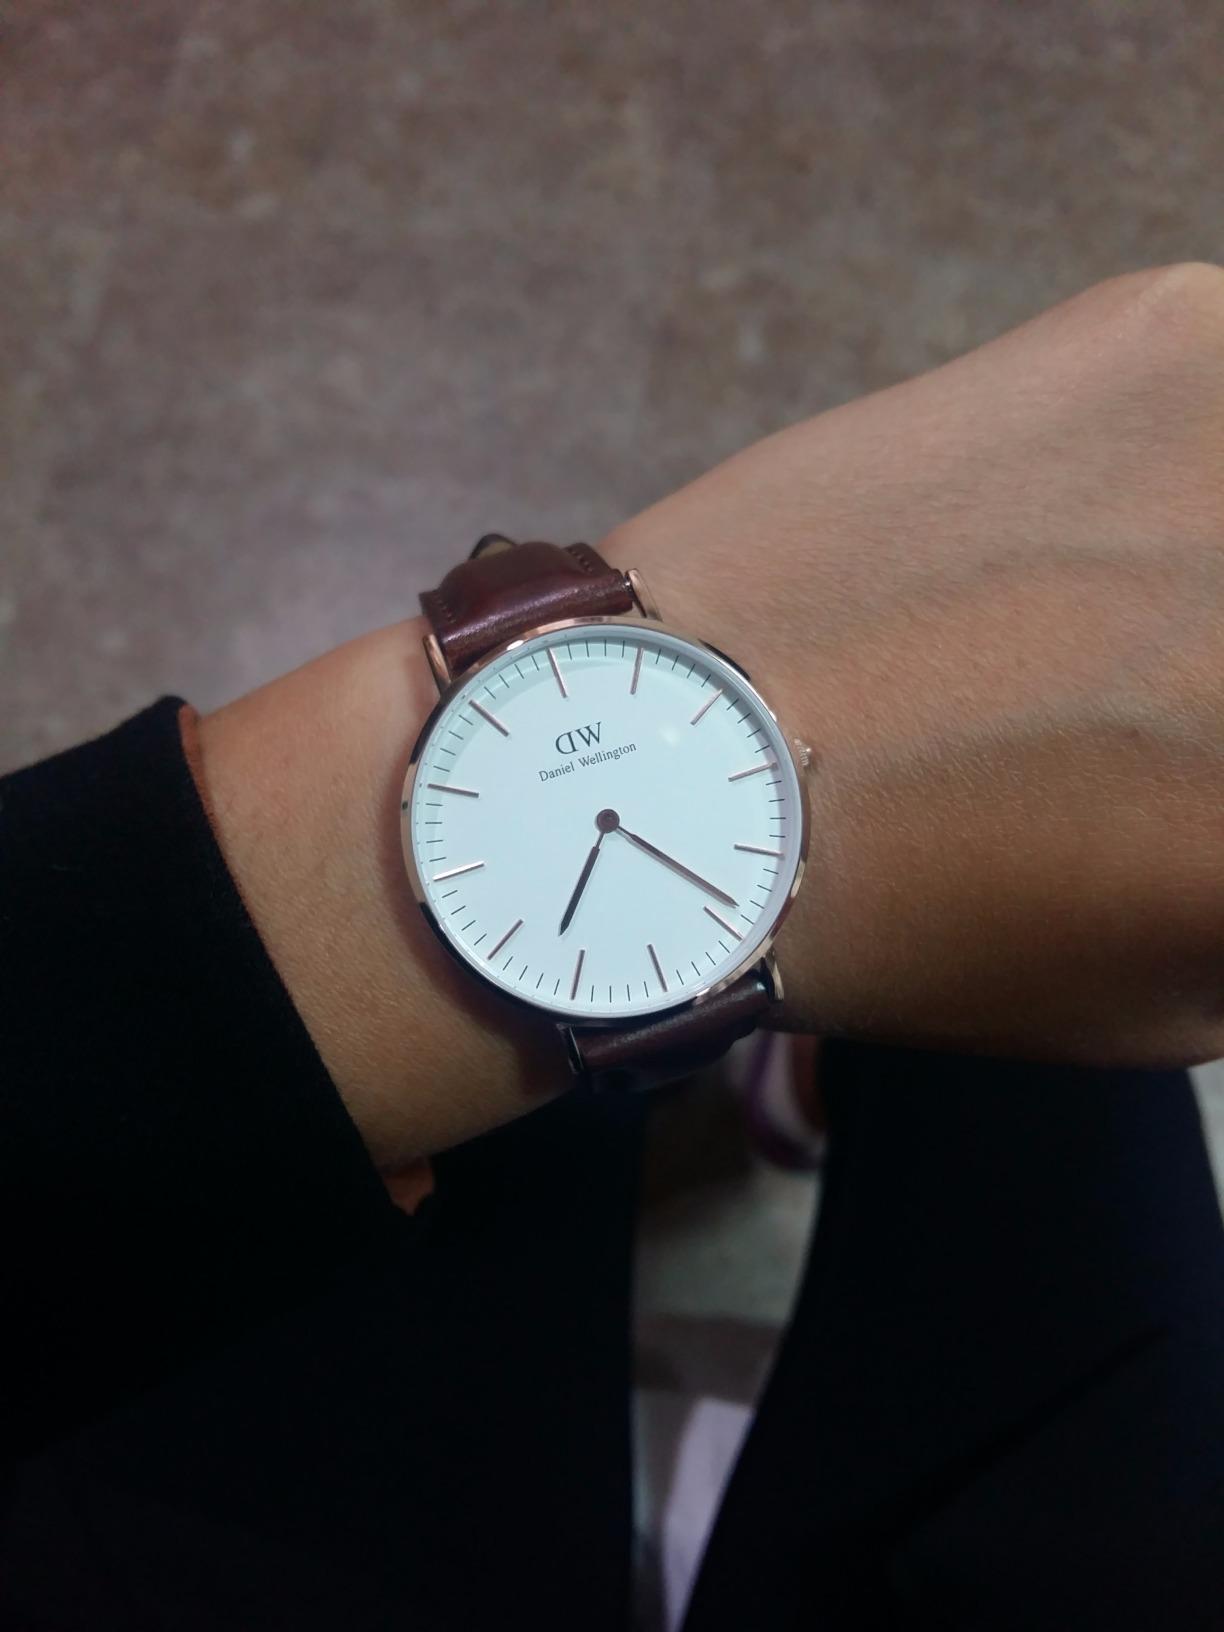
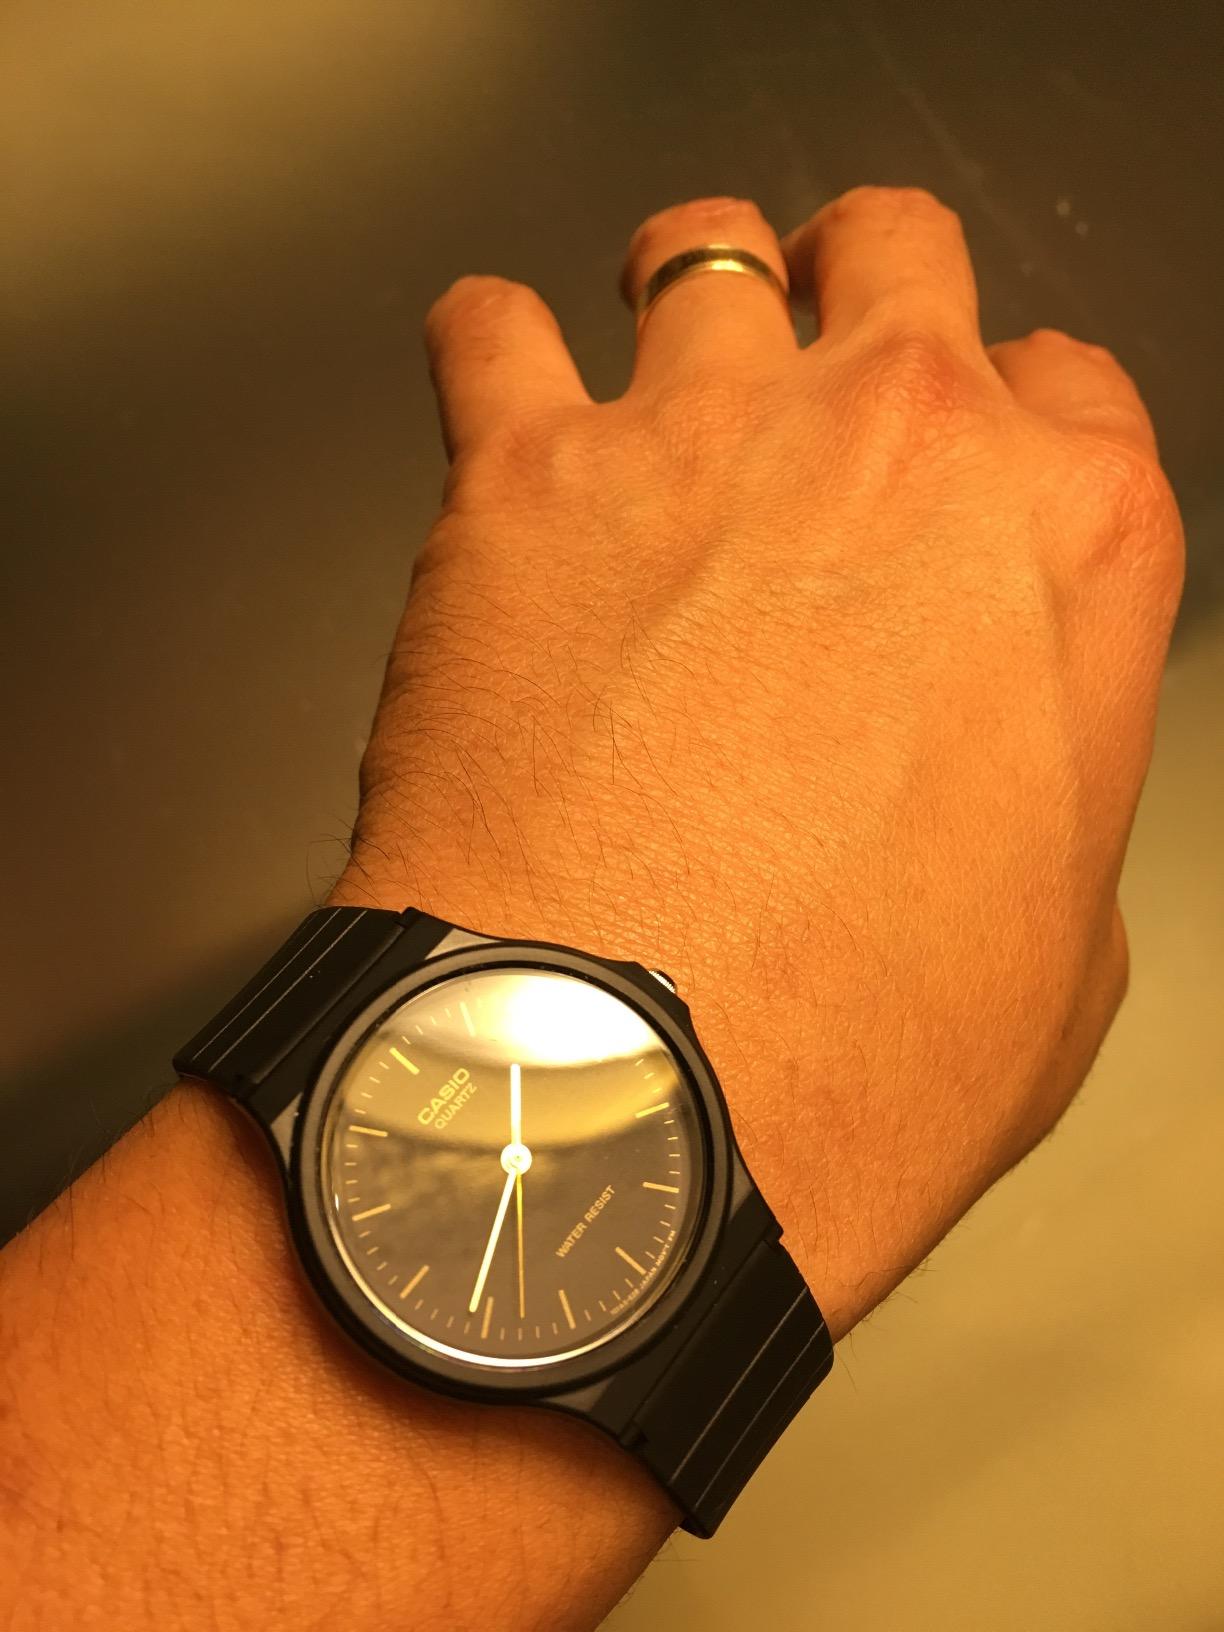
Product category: accessories_watch
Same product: no